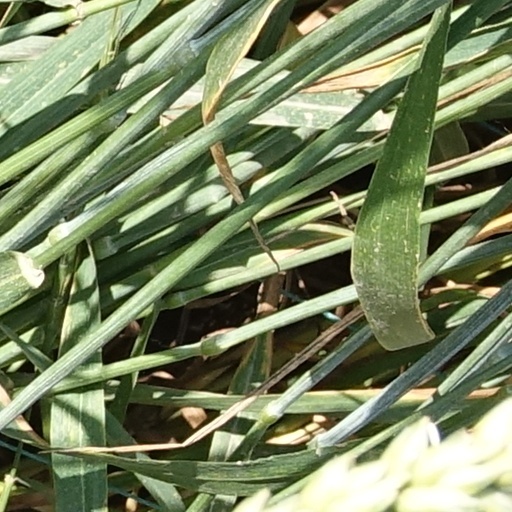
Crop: wheat